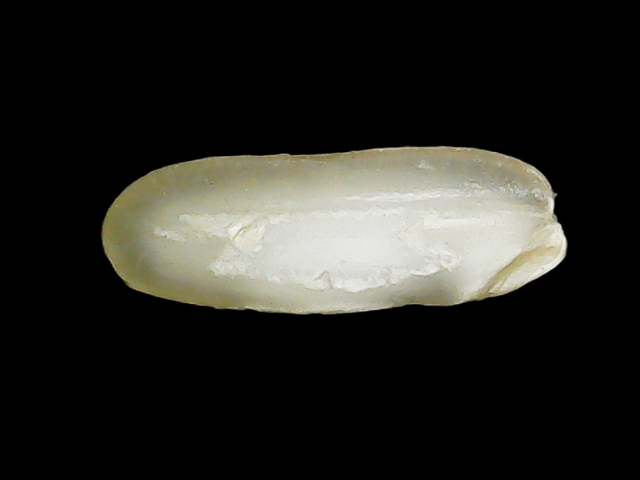
Rice variety: Binadhan24